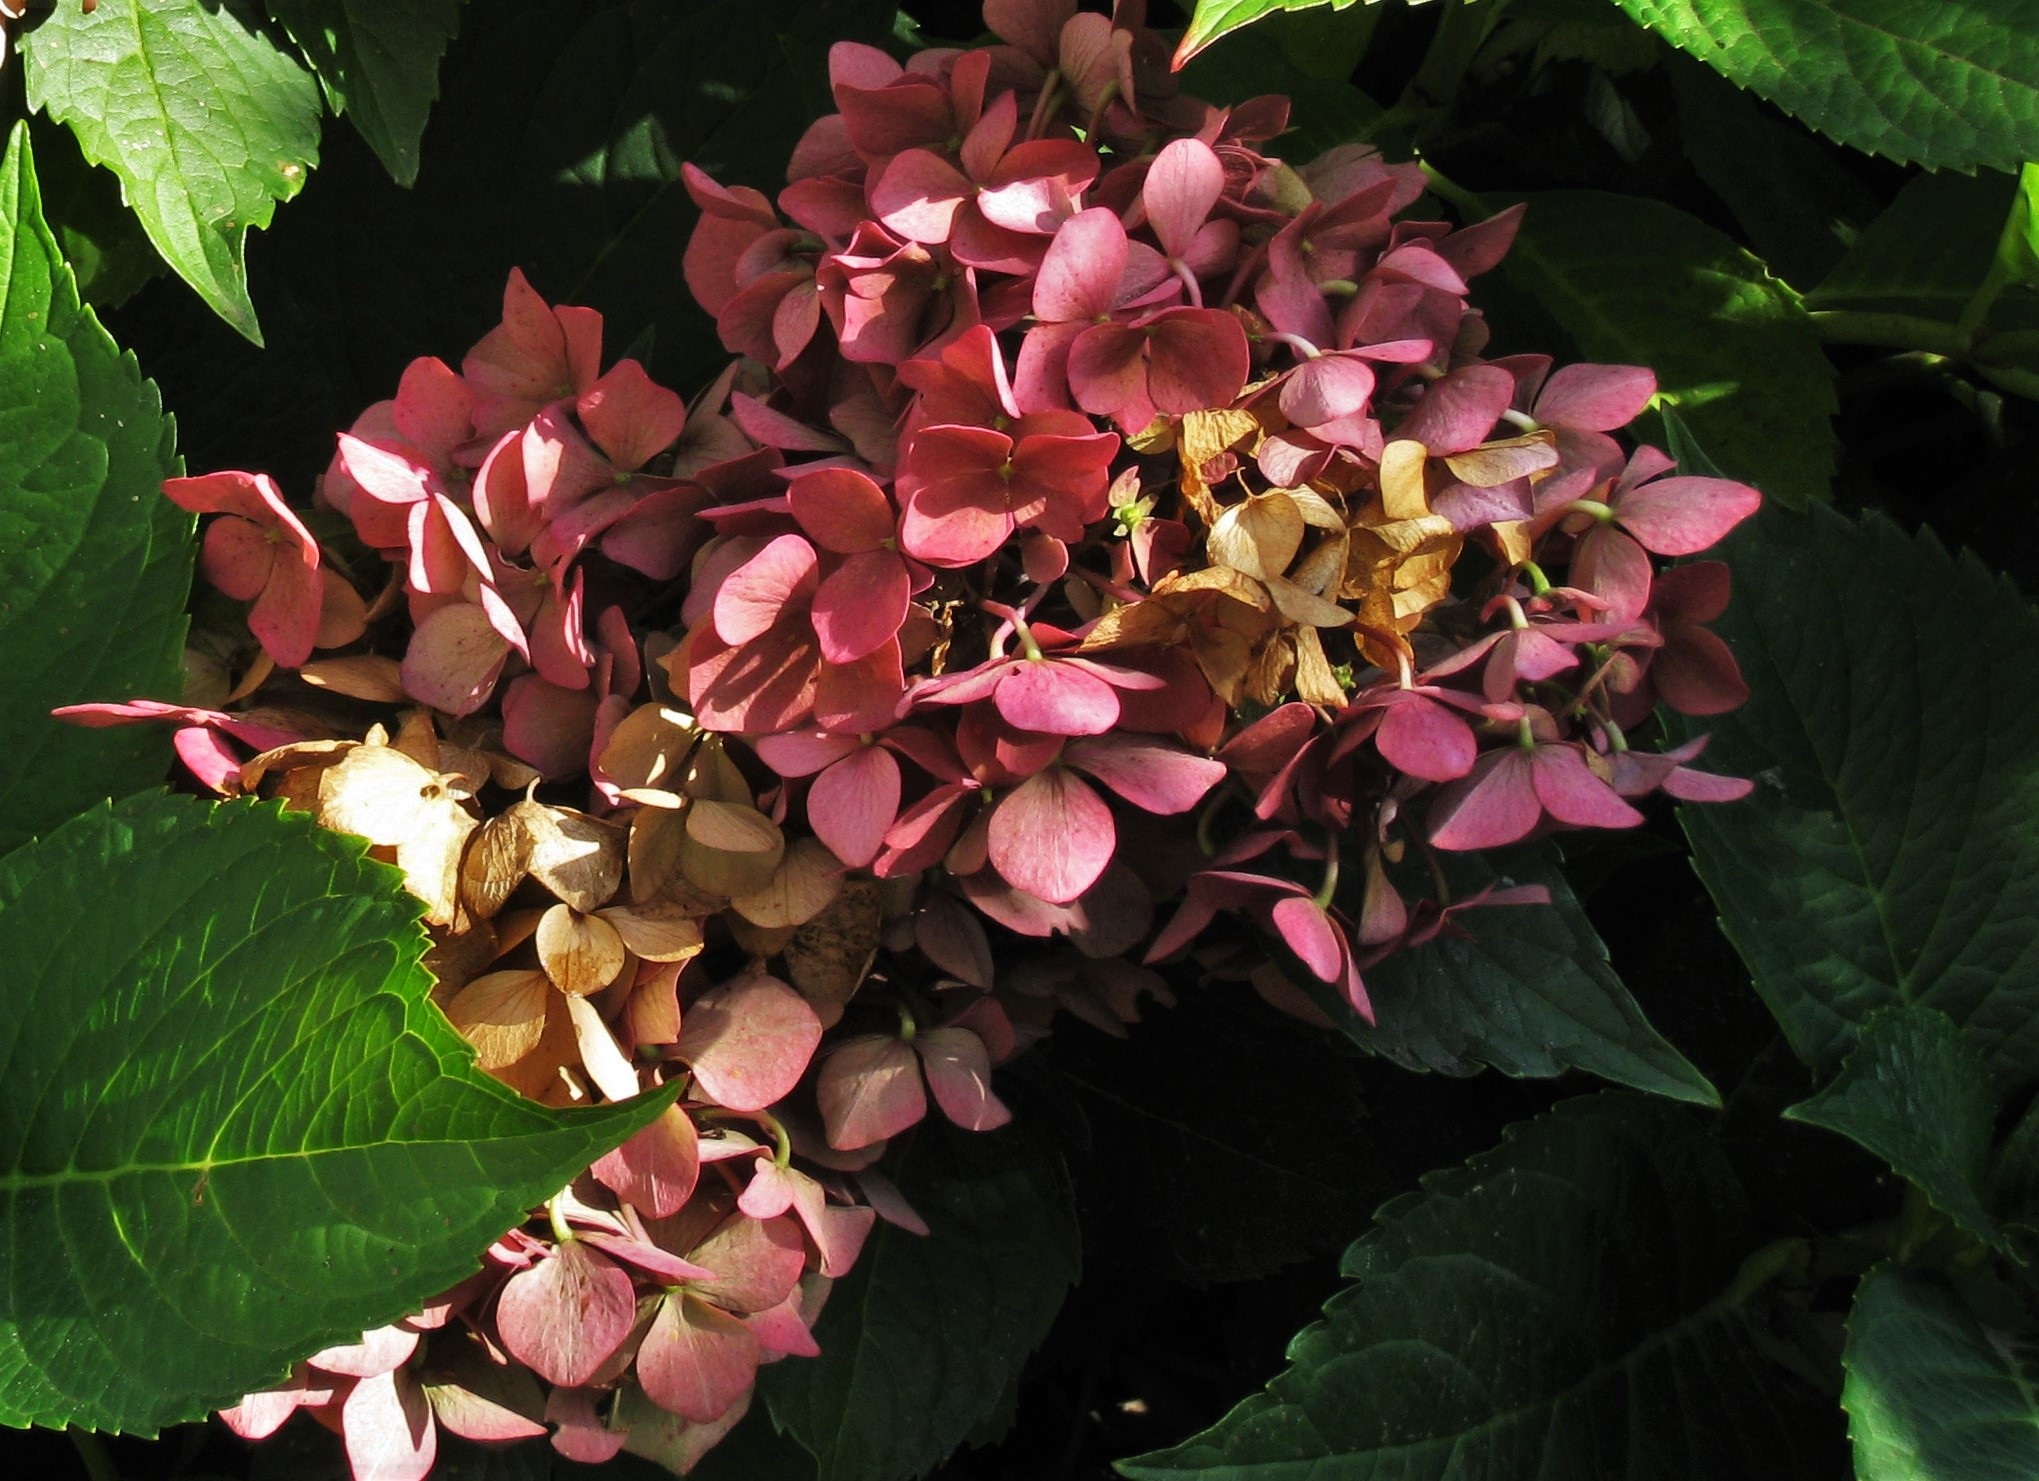
nature, blossom, plant, leaf, flower, petal, bloom, rustic, autumn, botany, garden, flora, hydrangea, botanical, shrub, shrubs, autumn flower, inflorescence, cottage garden, flowering plant, genus, ornamental shrubs, greenhouse hydrangea, dusky pink, hydrangeaceae, cornales, land plant, hydrangea serrata